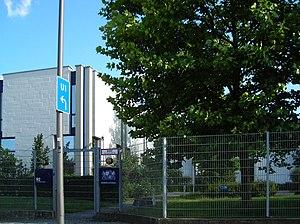
La « Bayerisches Hauptmünzamt » est une fabrique de monnaie allemande située à Munich.